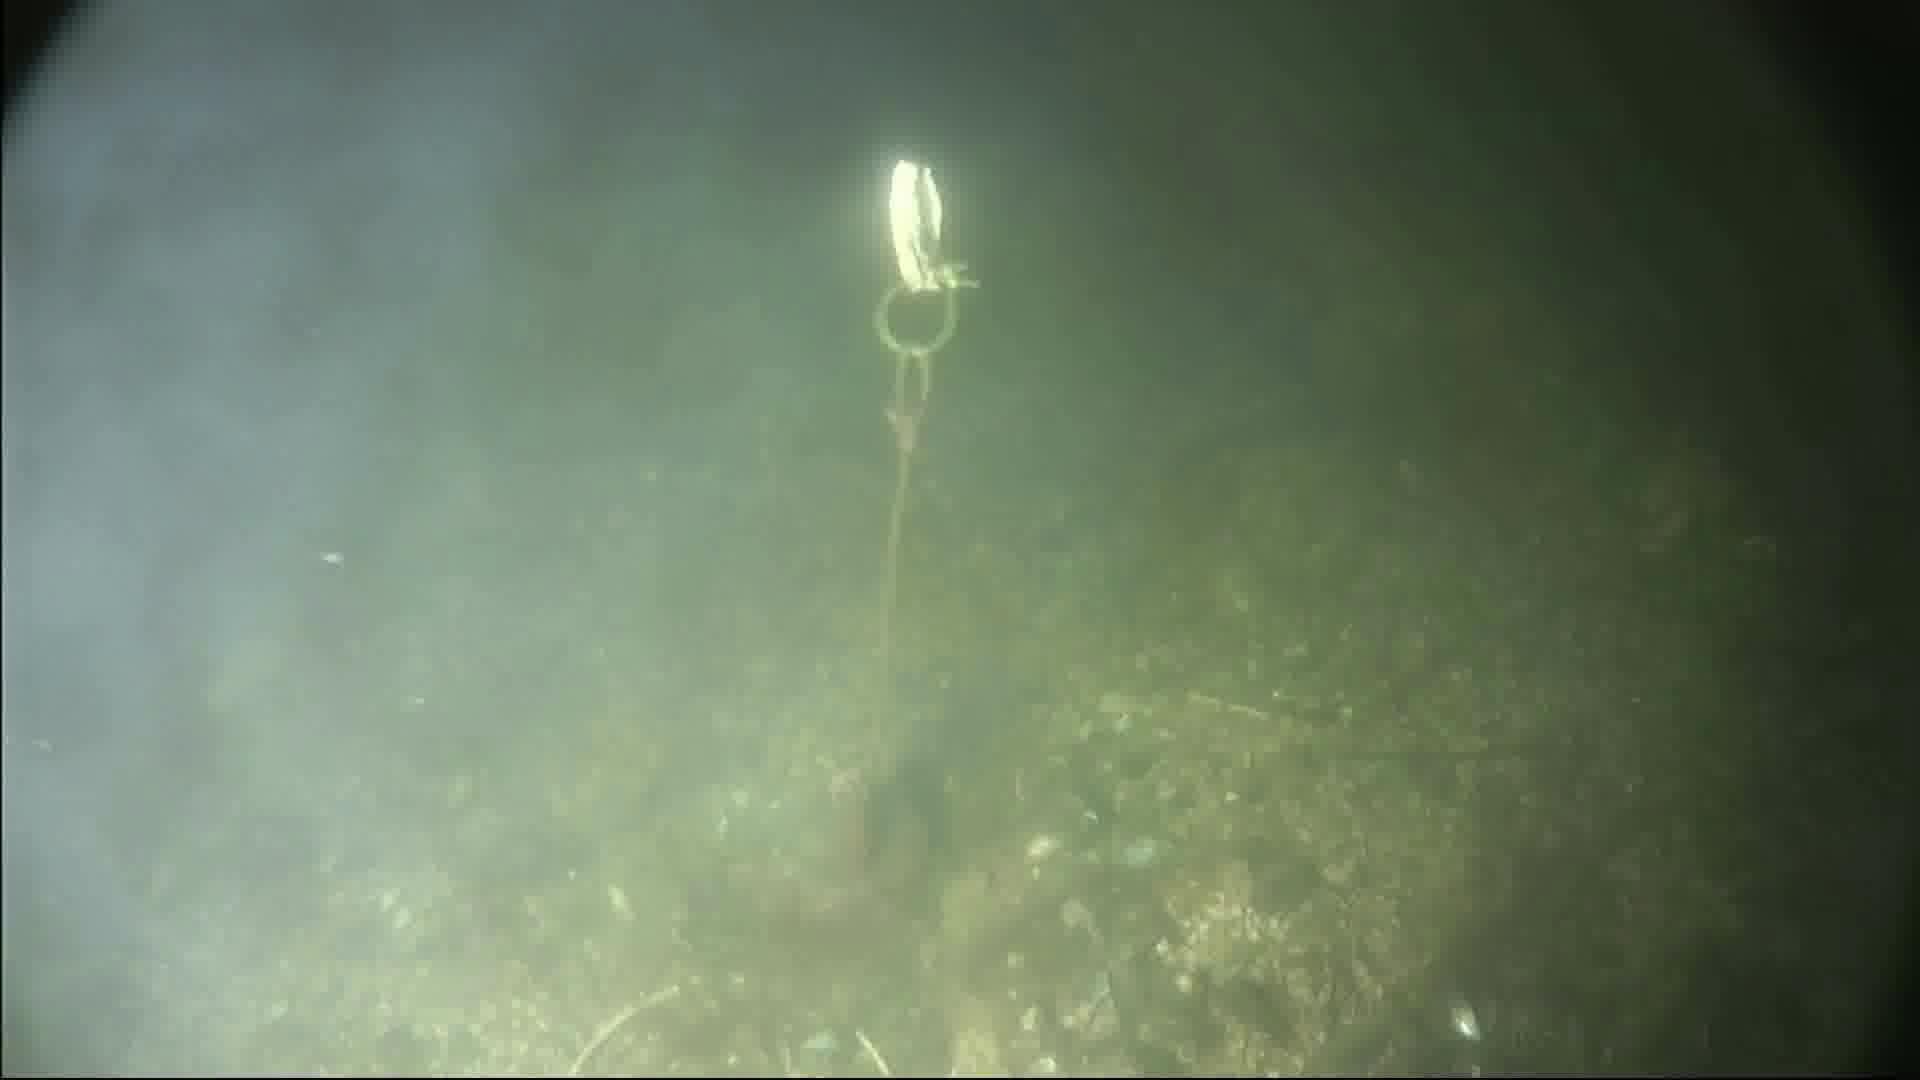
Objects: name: crab